Hyundai Exter

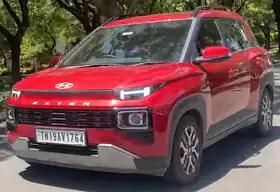

The Hyundai Exter is an A-segment crossover SUV manufactured by the South Korean automaker Hyundai. The model was unveiled on 8 May 2023 for the Indian market.